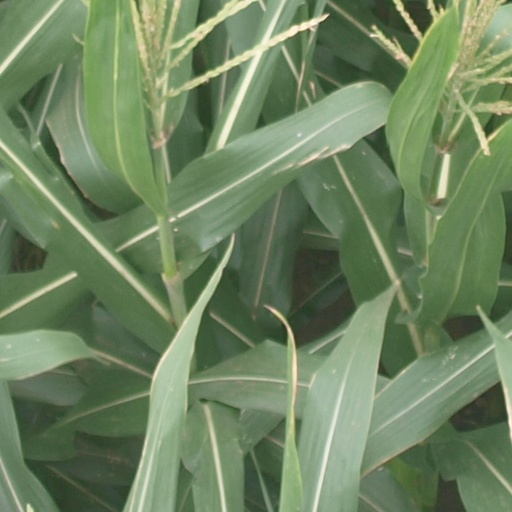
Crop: maize; corn